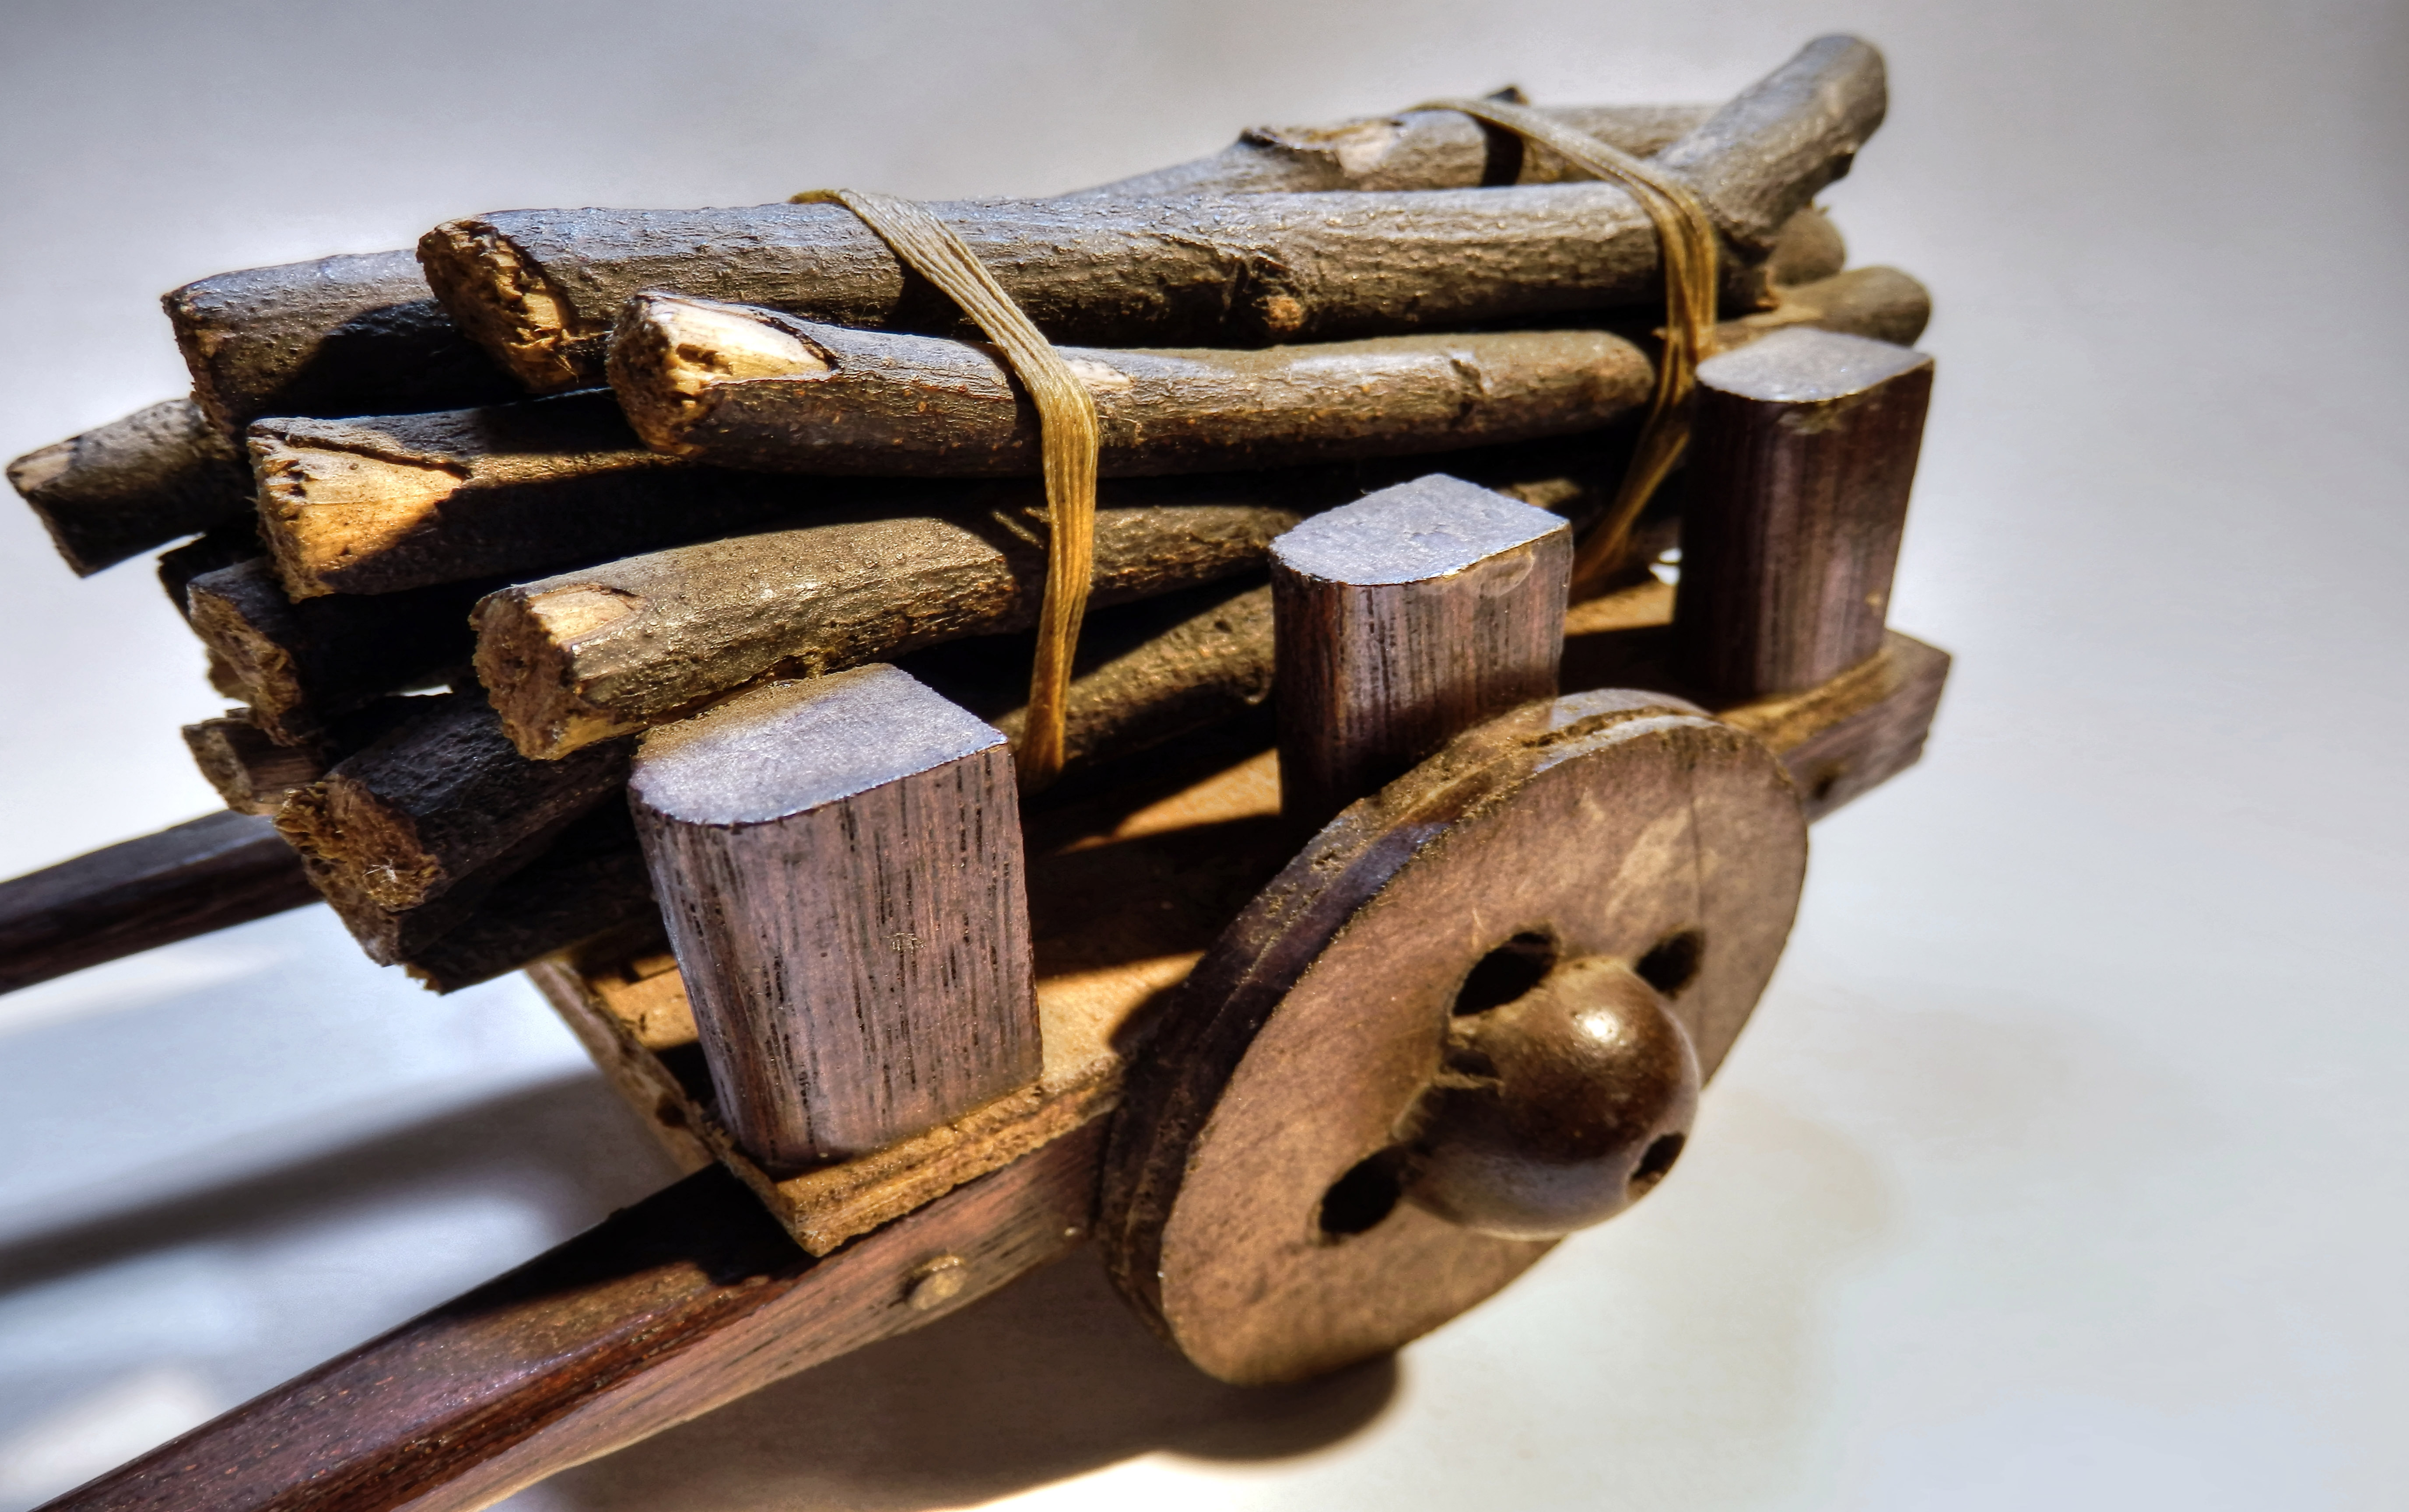
wood, horn, arte, carving, horizonte, belo, carroa, feita, mo, mg, pequeno, man made object